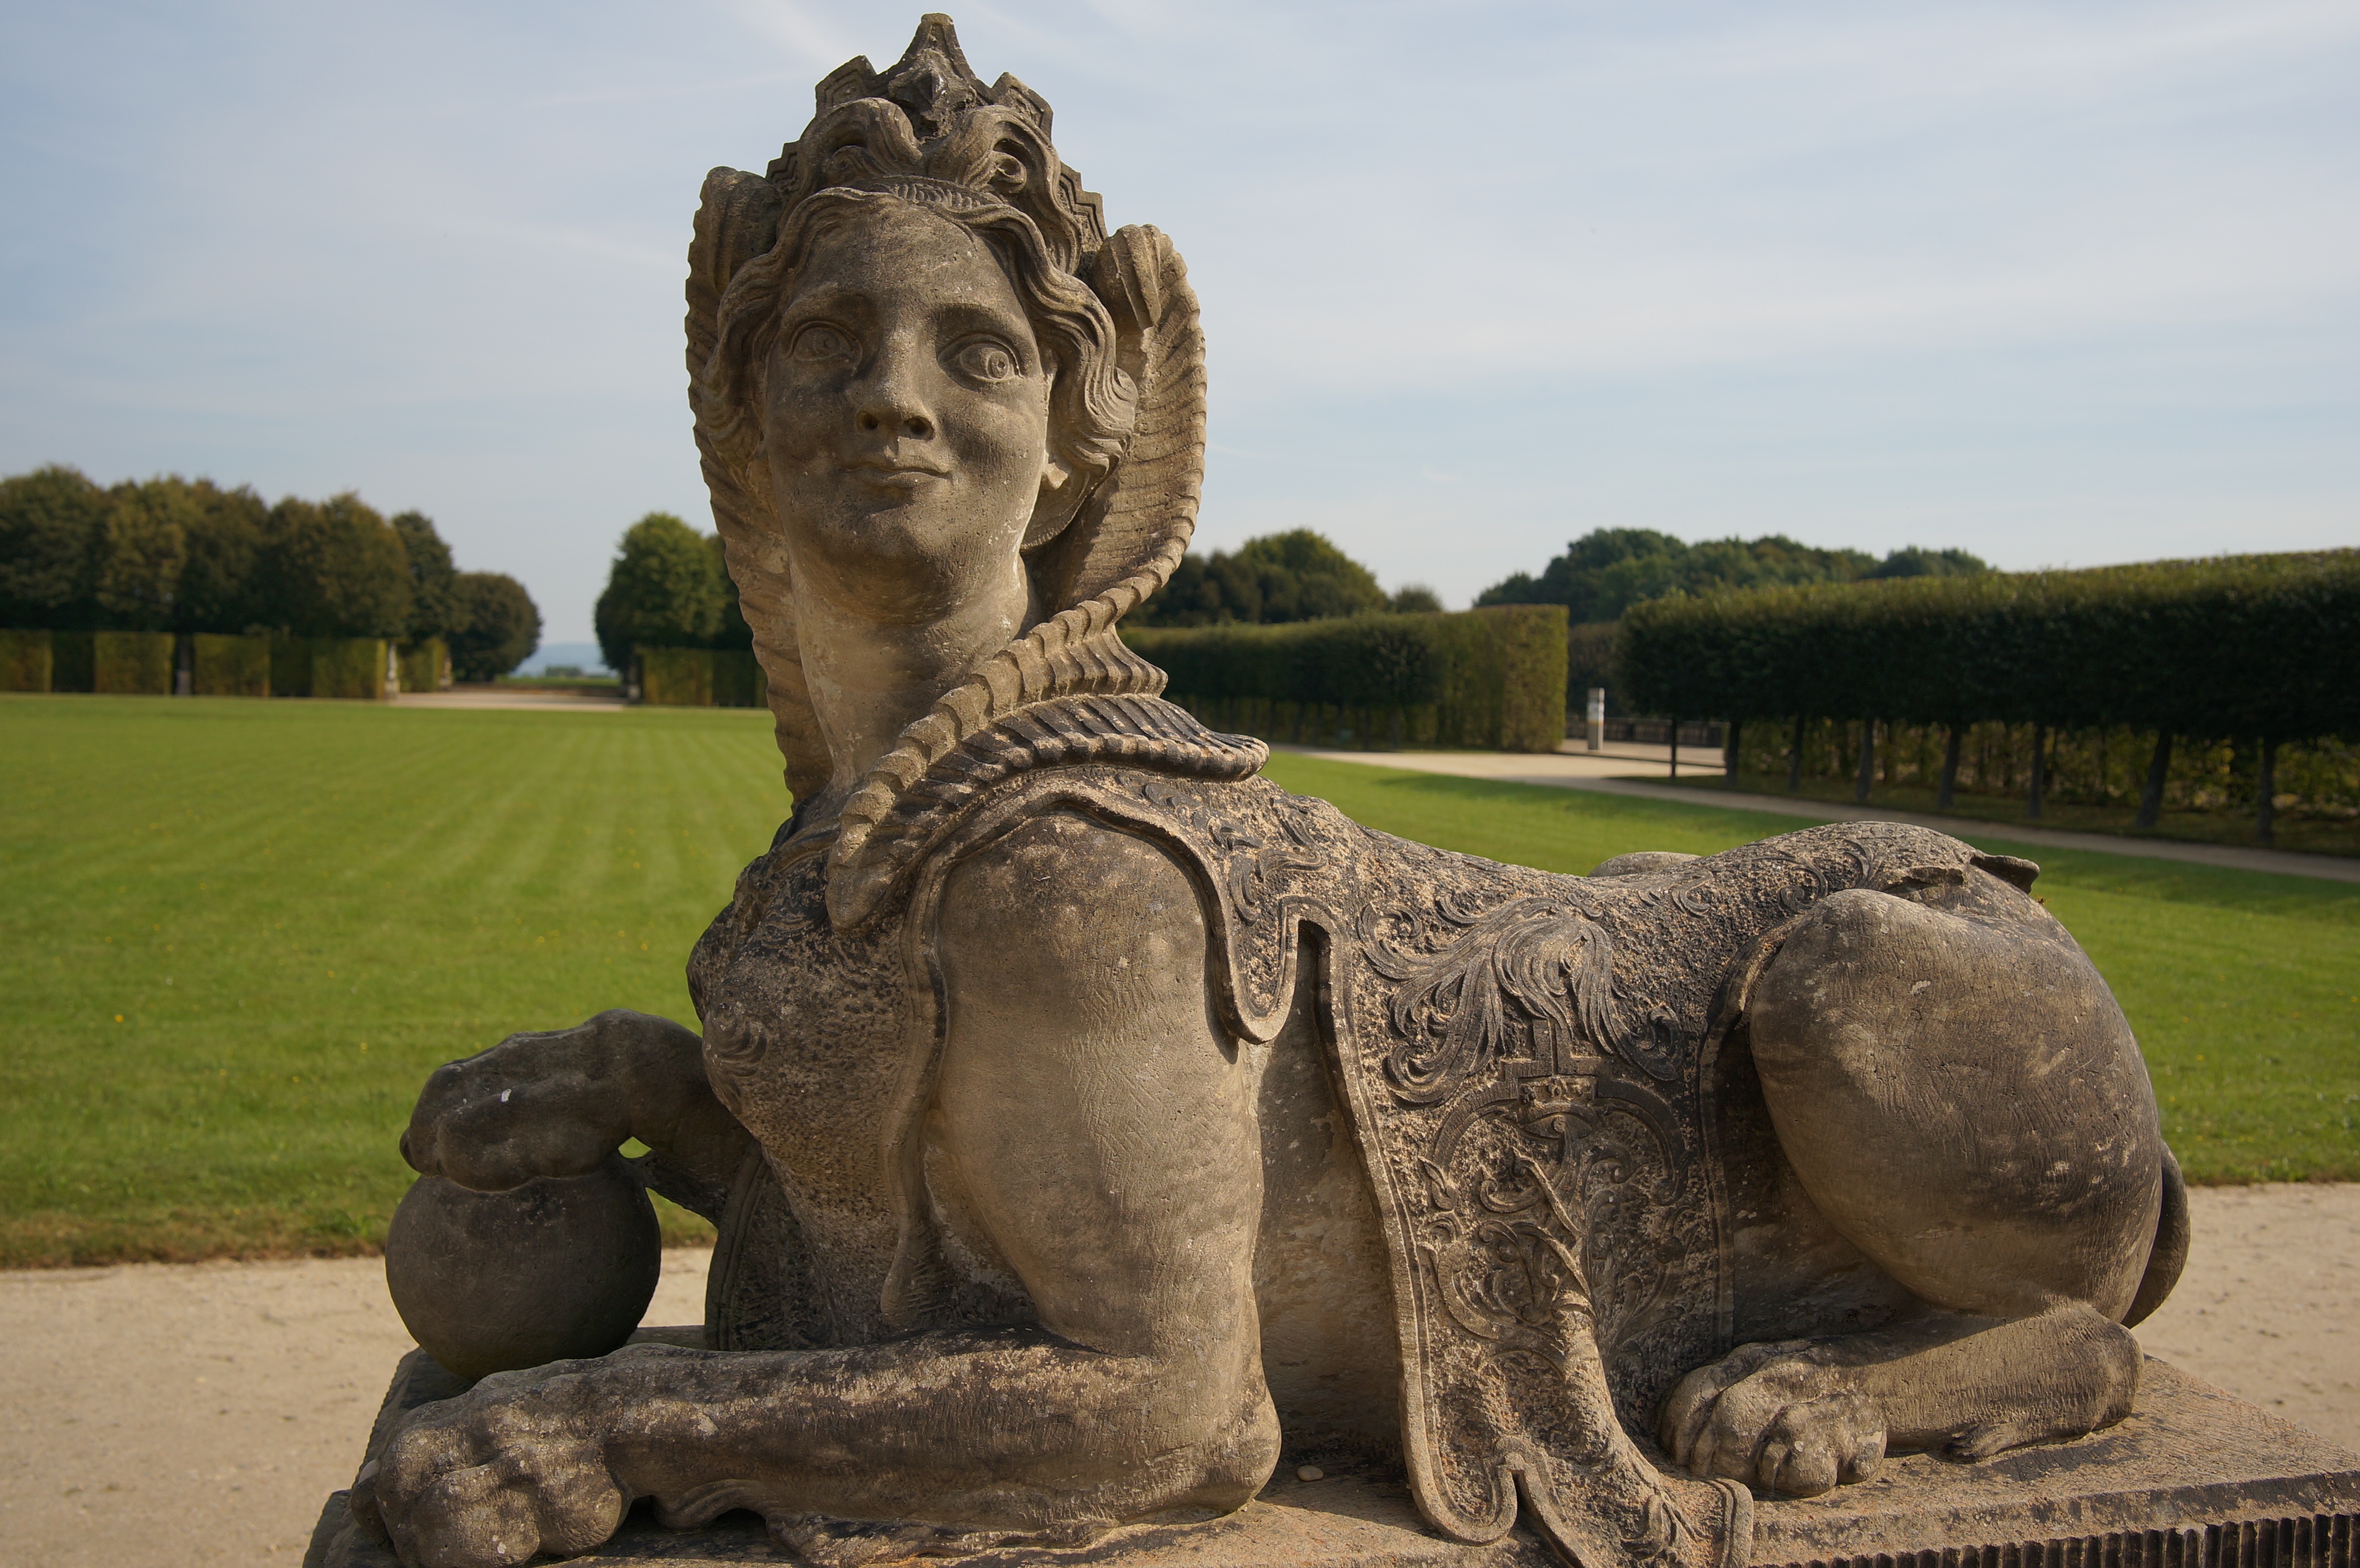
sand, monument, statue, 2016, sculpture, art, temple, germany, deutschland, samyang, sony, carving, nex, nex6, saxony, sachsen, 21mm, lenstagged, samyang21mm114umccse, samyang21mm, steffenzahn, grossedlitz, ancient history